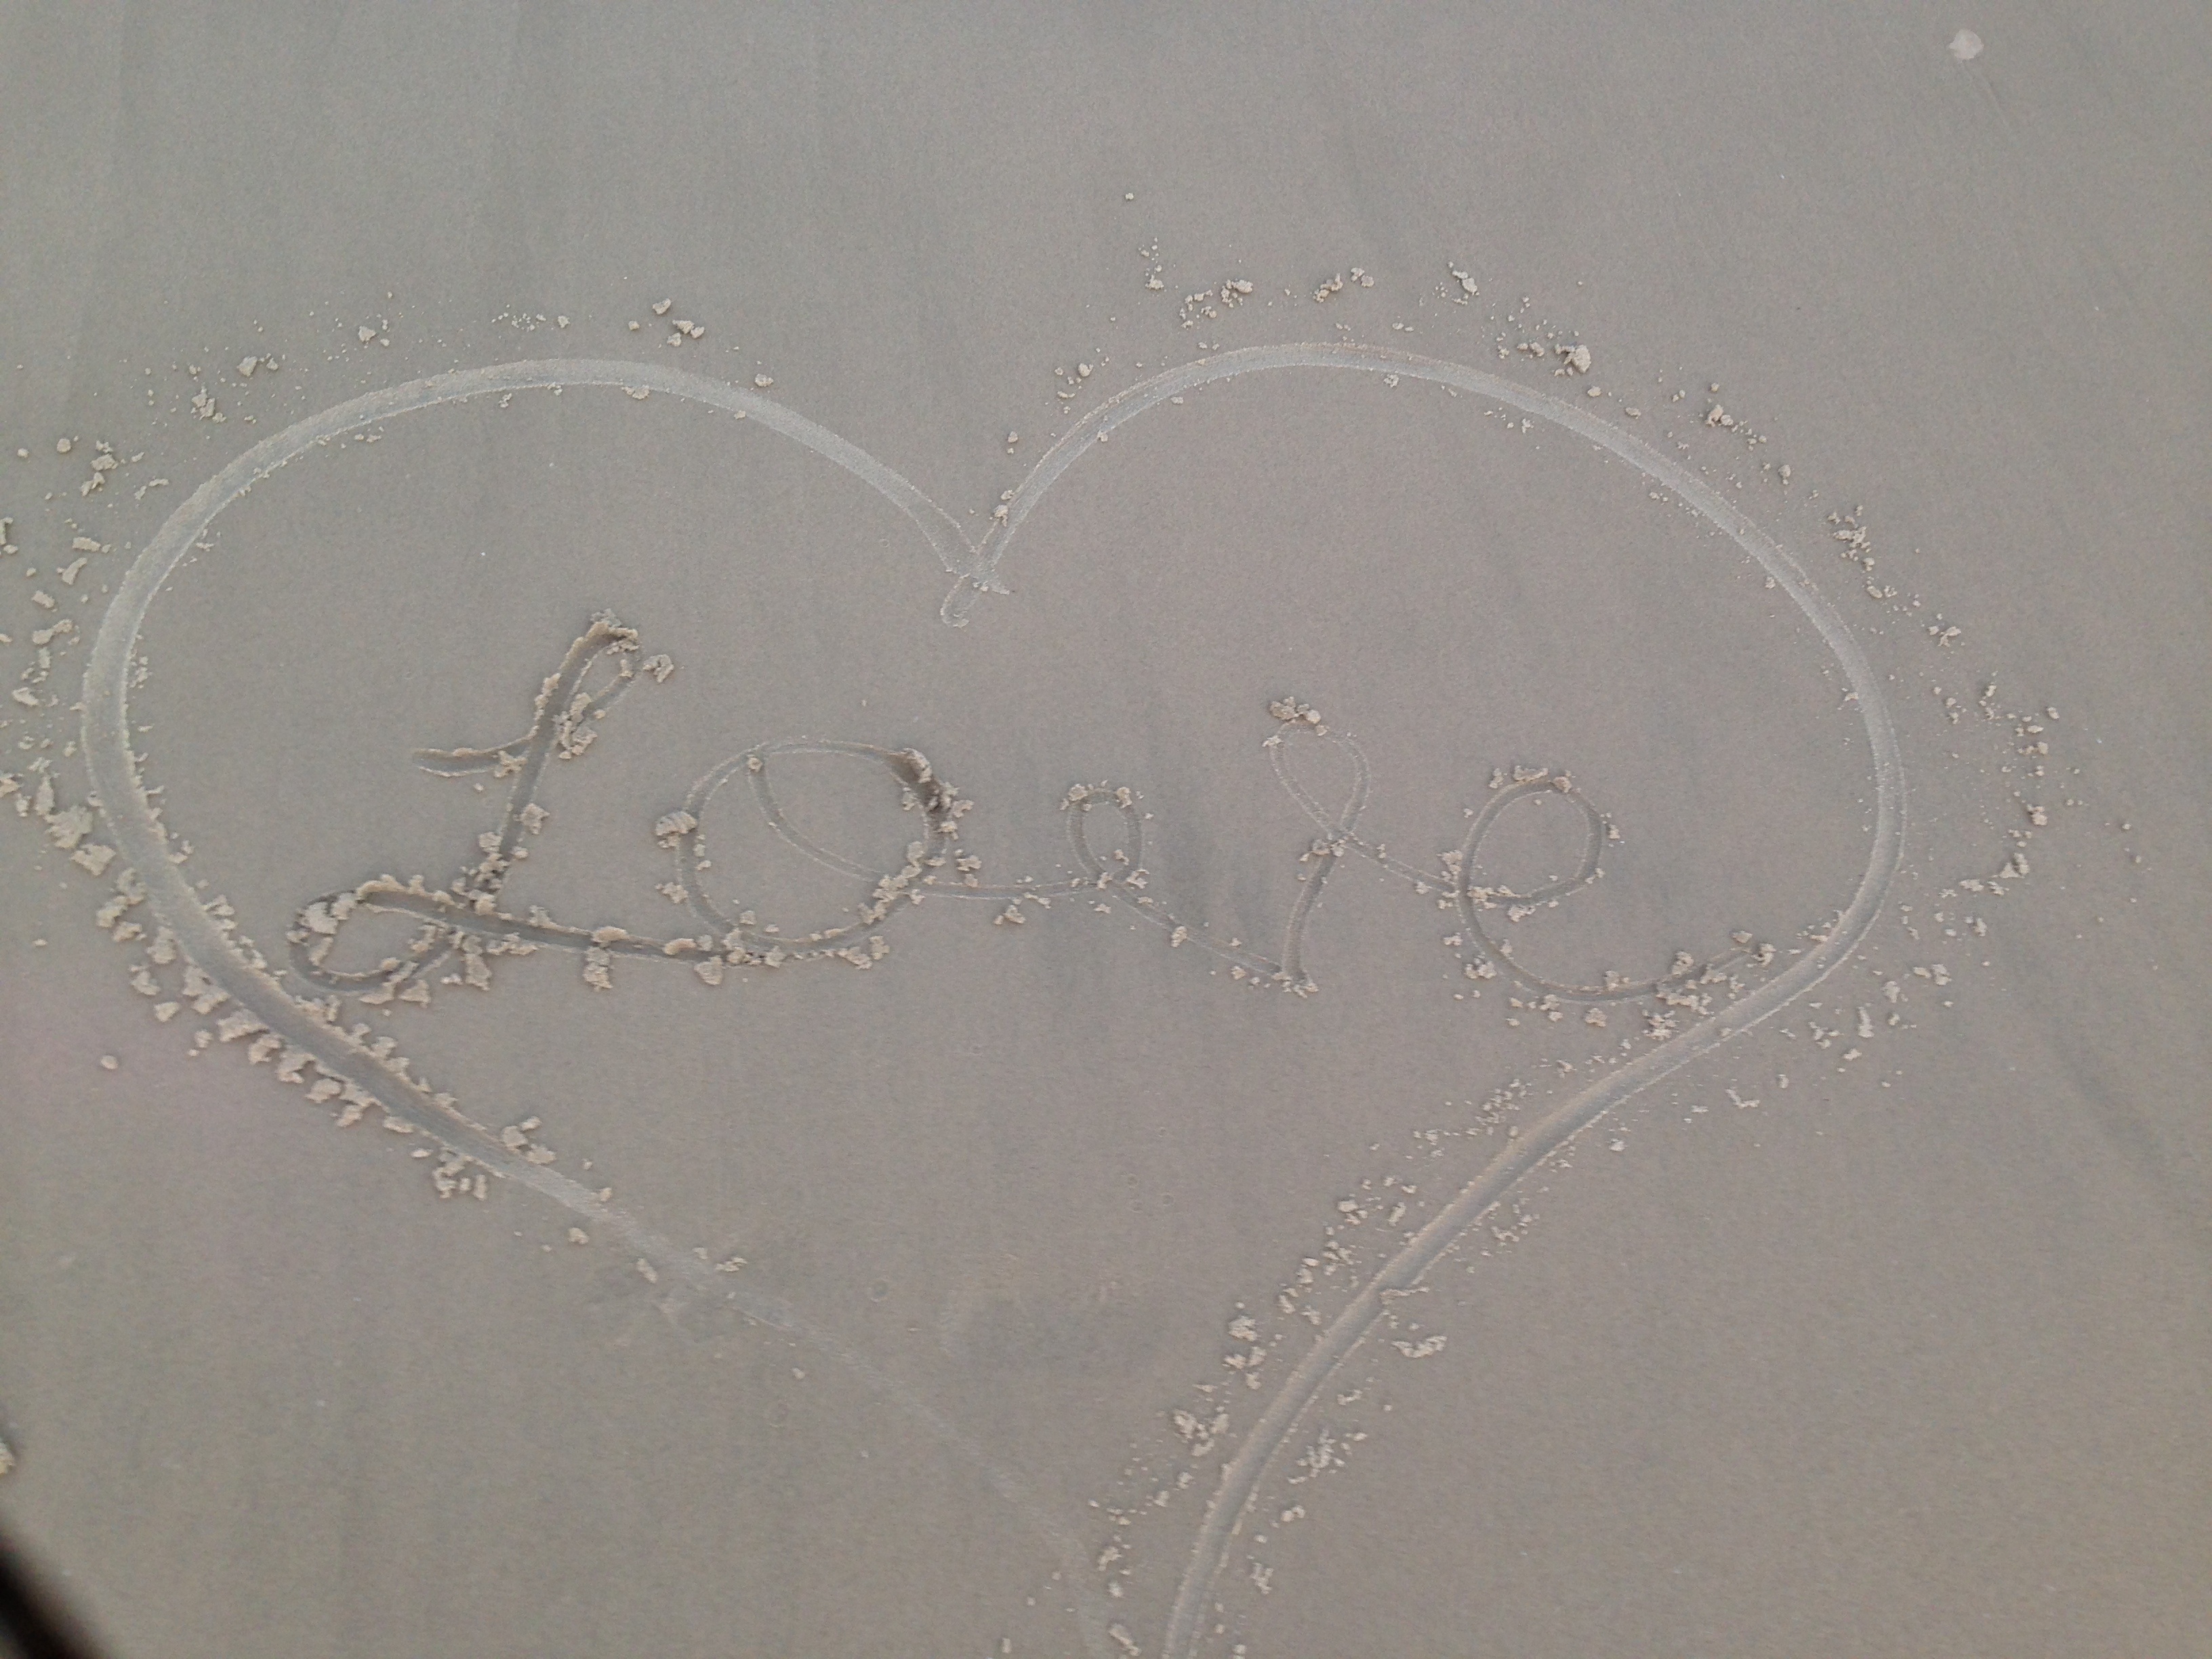
sand, love, line, romance, material, circle, art, sketch, drawing, happiness, text, handwriting, shape